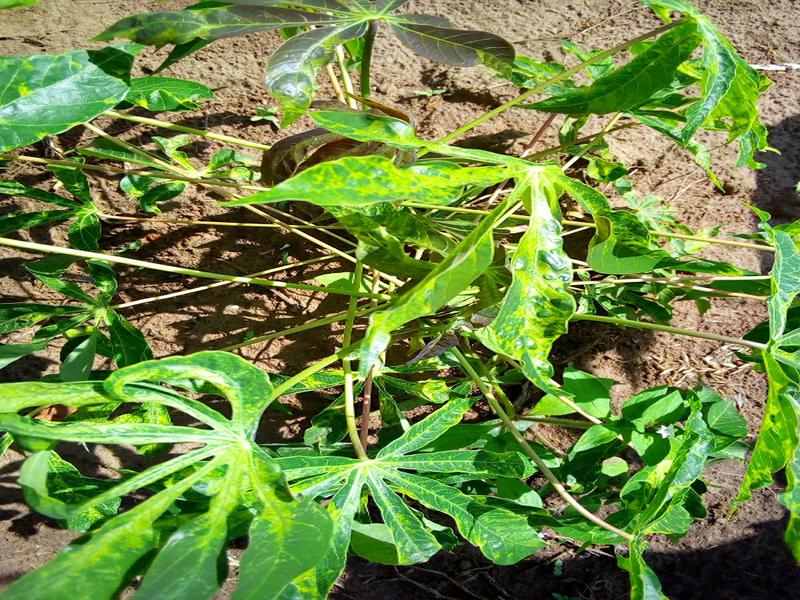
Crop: cassava
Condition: mosaic_disease